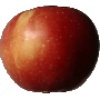
Label: Apple Braeburn 1